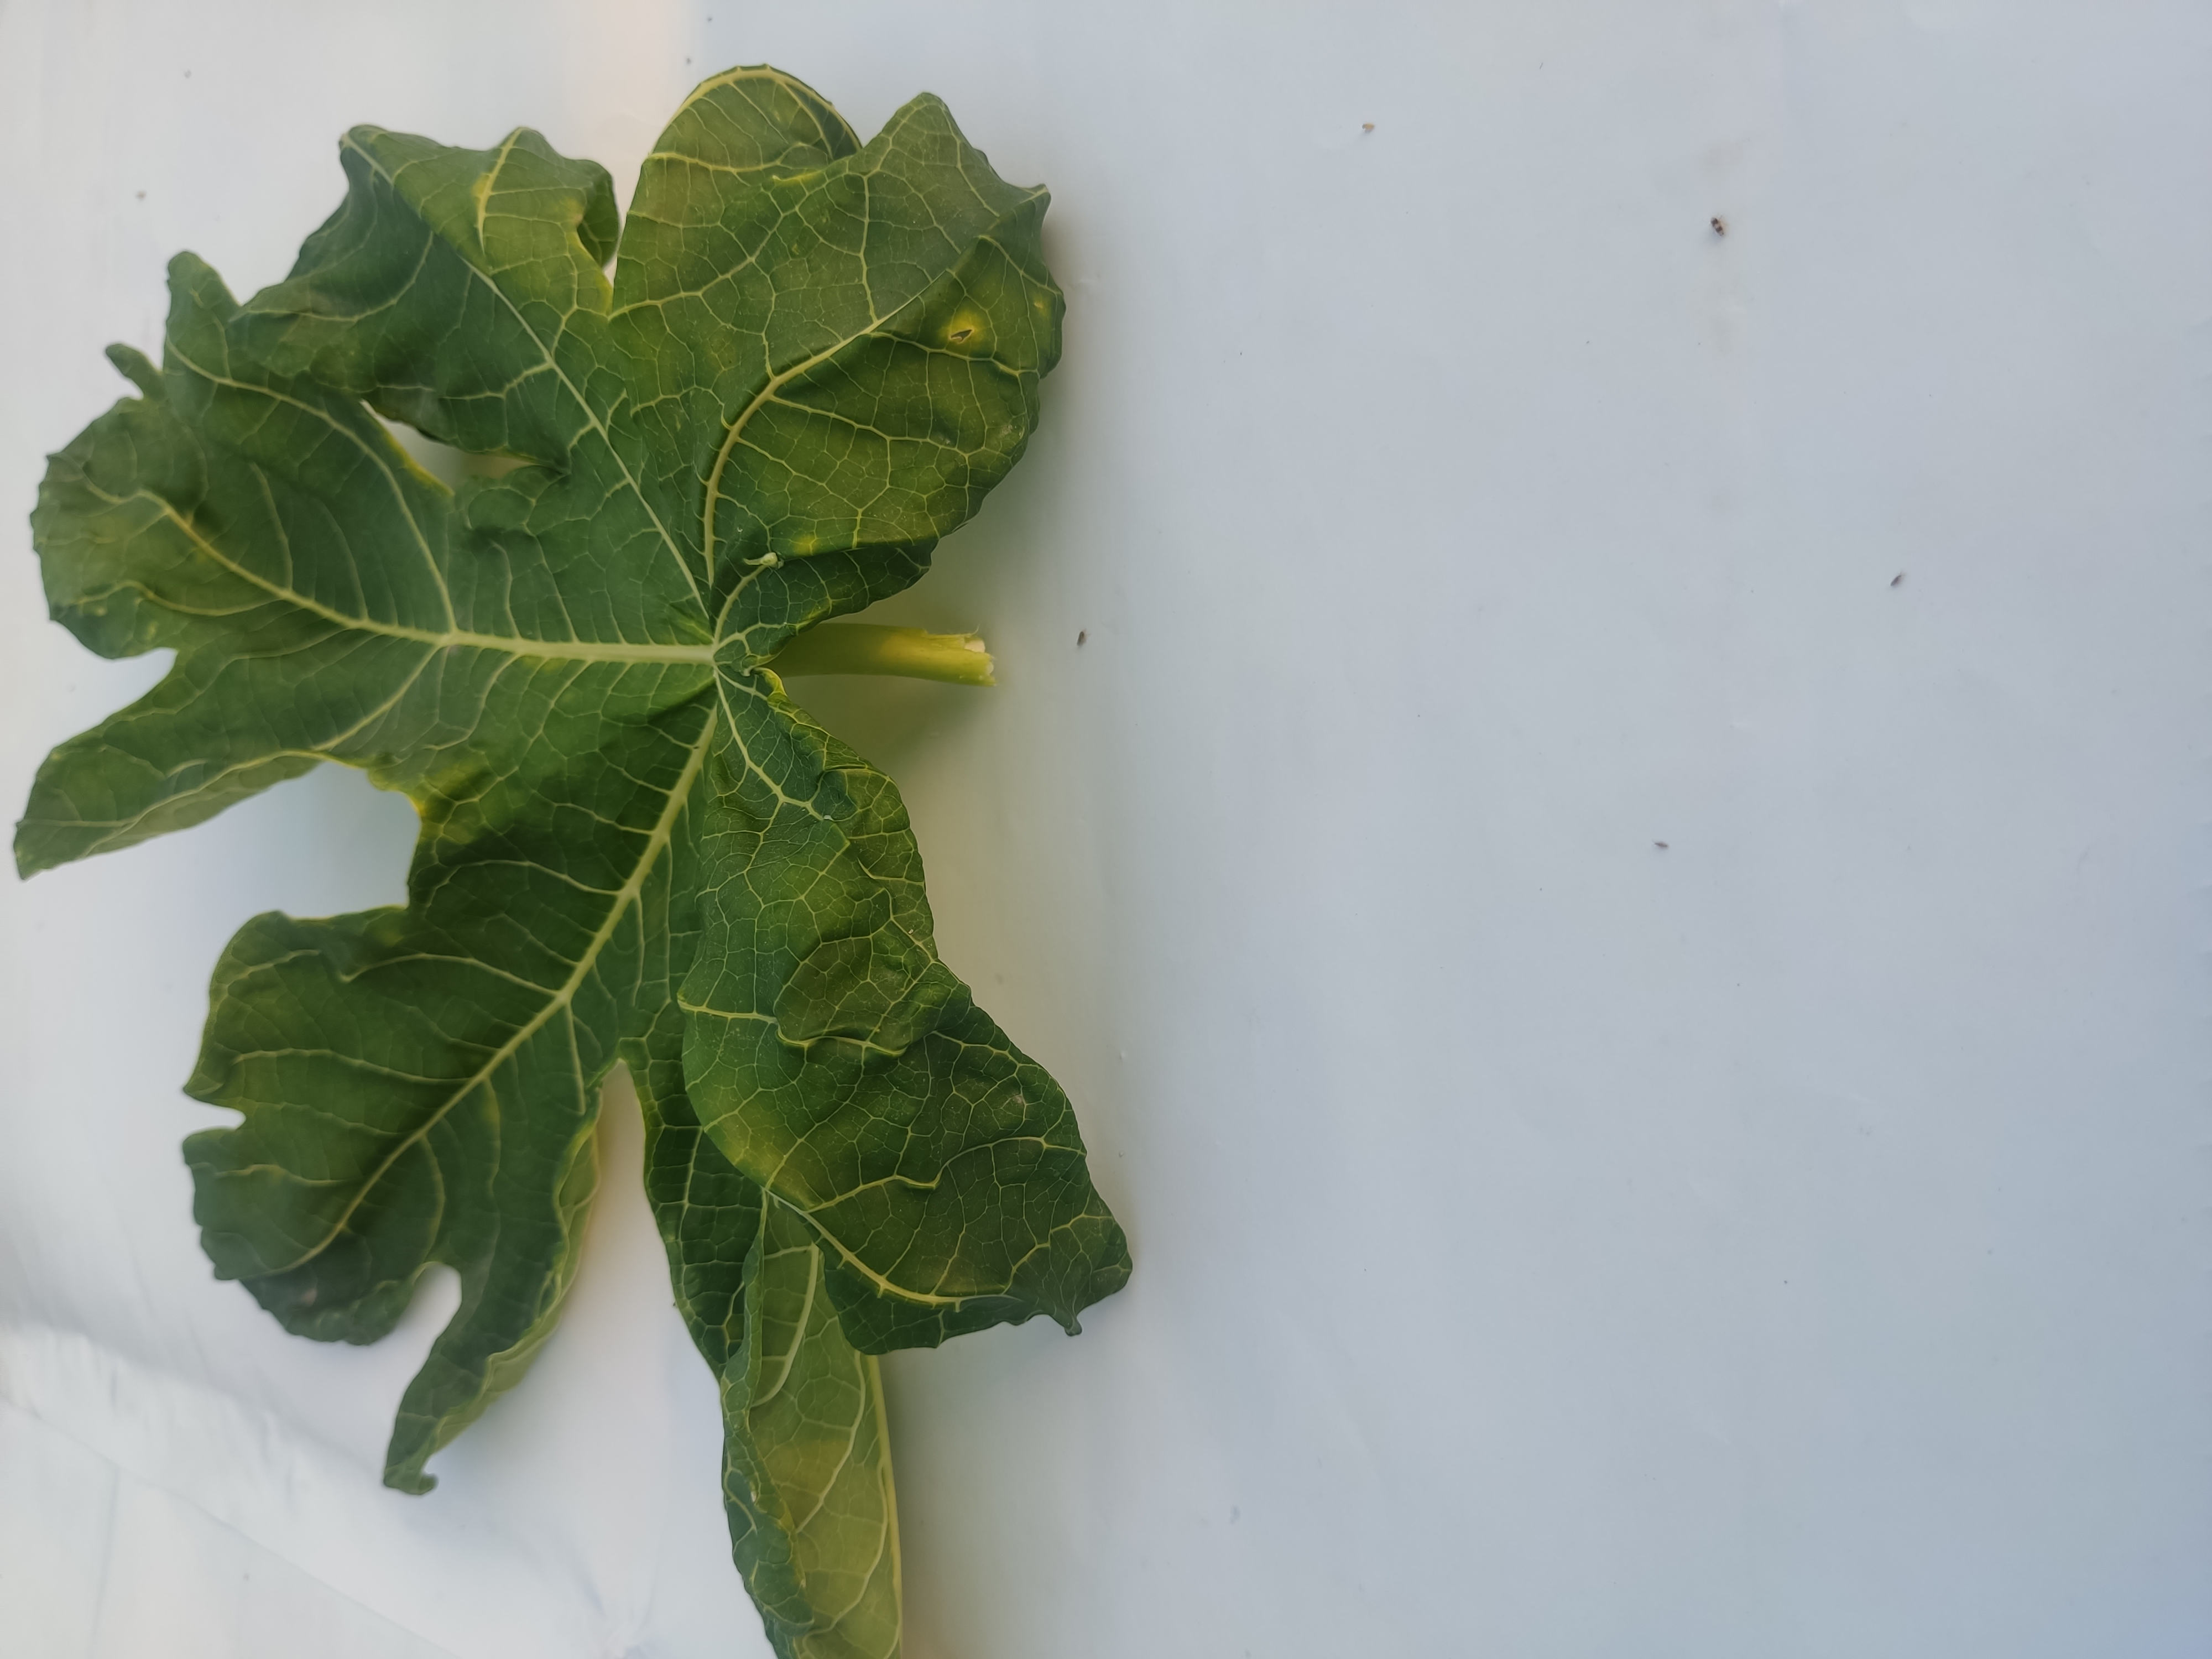
Label: Leaf Curl